Viacheslav Chornovil

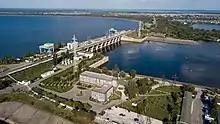
Kyiv Hydroelectric Power Plant, where Chornovil worked as a Komsomol secretary from 1963 to 1964

Viacheslav Maksymovych Chornovil was born on 24 December 1937 in the village of Yerky, in what was then the Ukrainian Soviet Socialist Republic, to a family of teachers. His father, Maksym Iosypovych Chornovil, was descended from Cossack nobility, while his mother was part of the aristocratic Tereshchenko family. In spite of the Soviet policy of state atheism and the Russification of Ukraine, the young Chornovil was raised in Ukrainian Christian traditions, with his family celebrating Ukrainian festivals in their home.